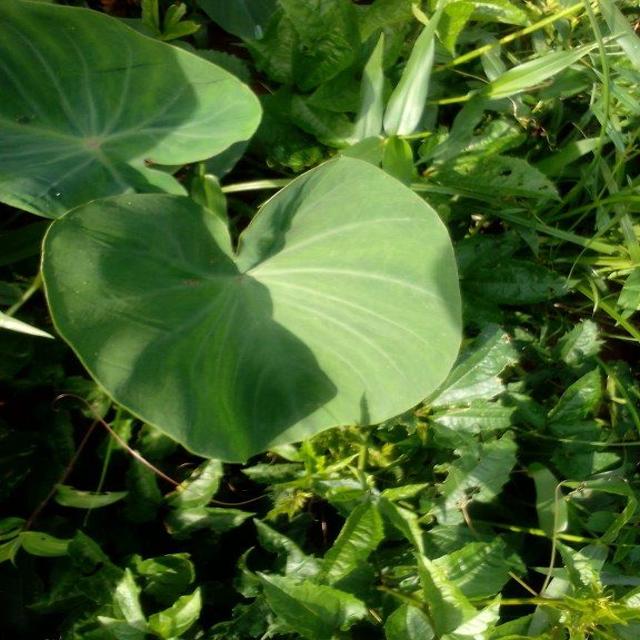
Label: Healthy